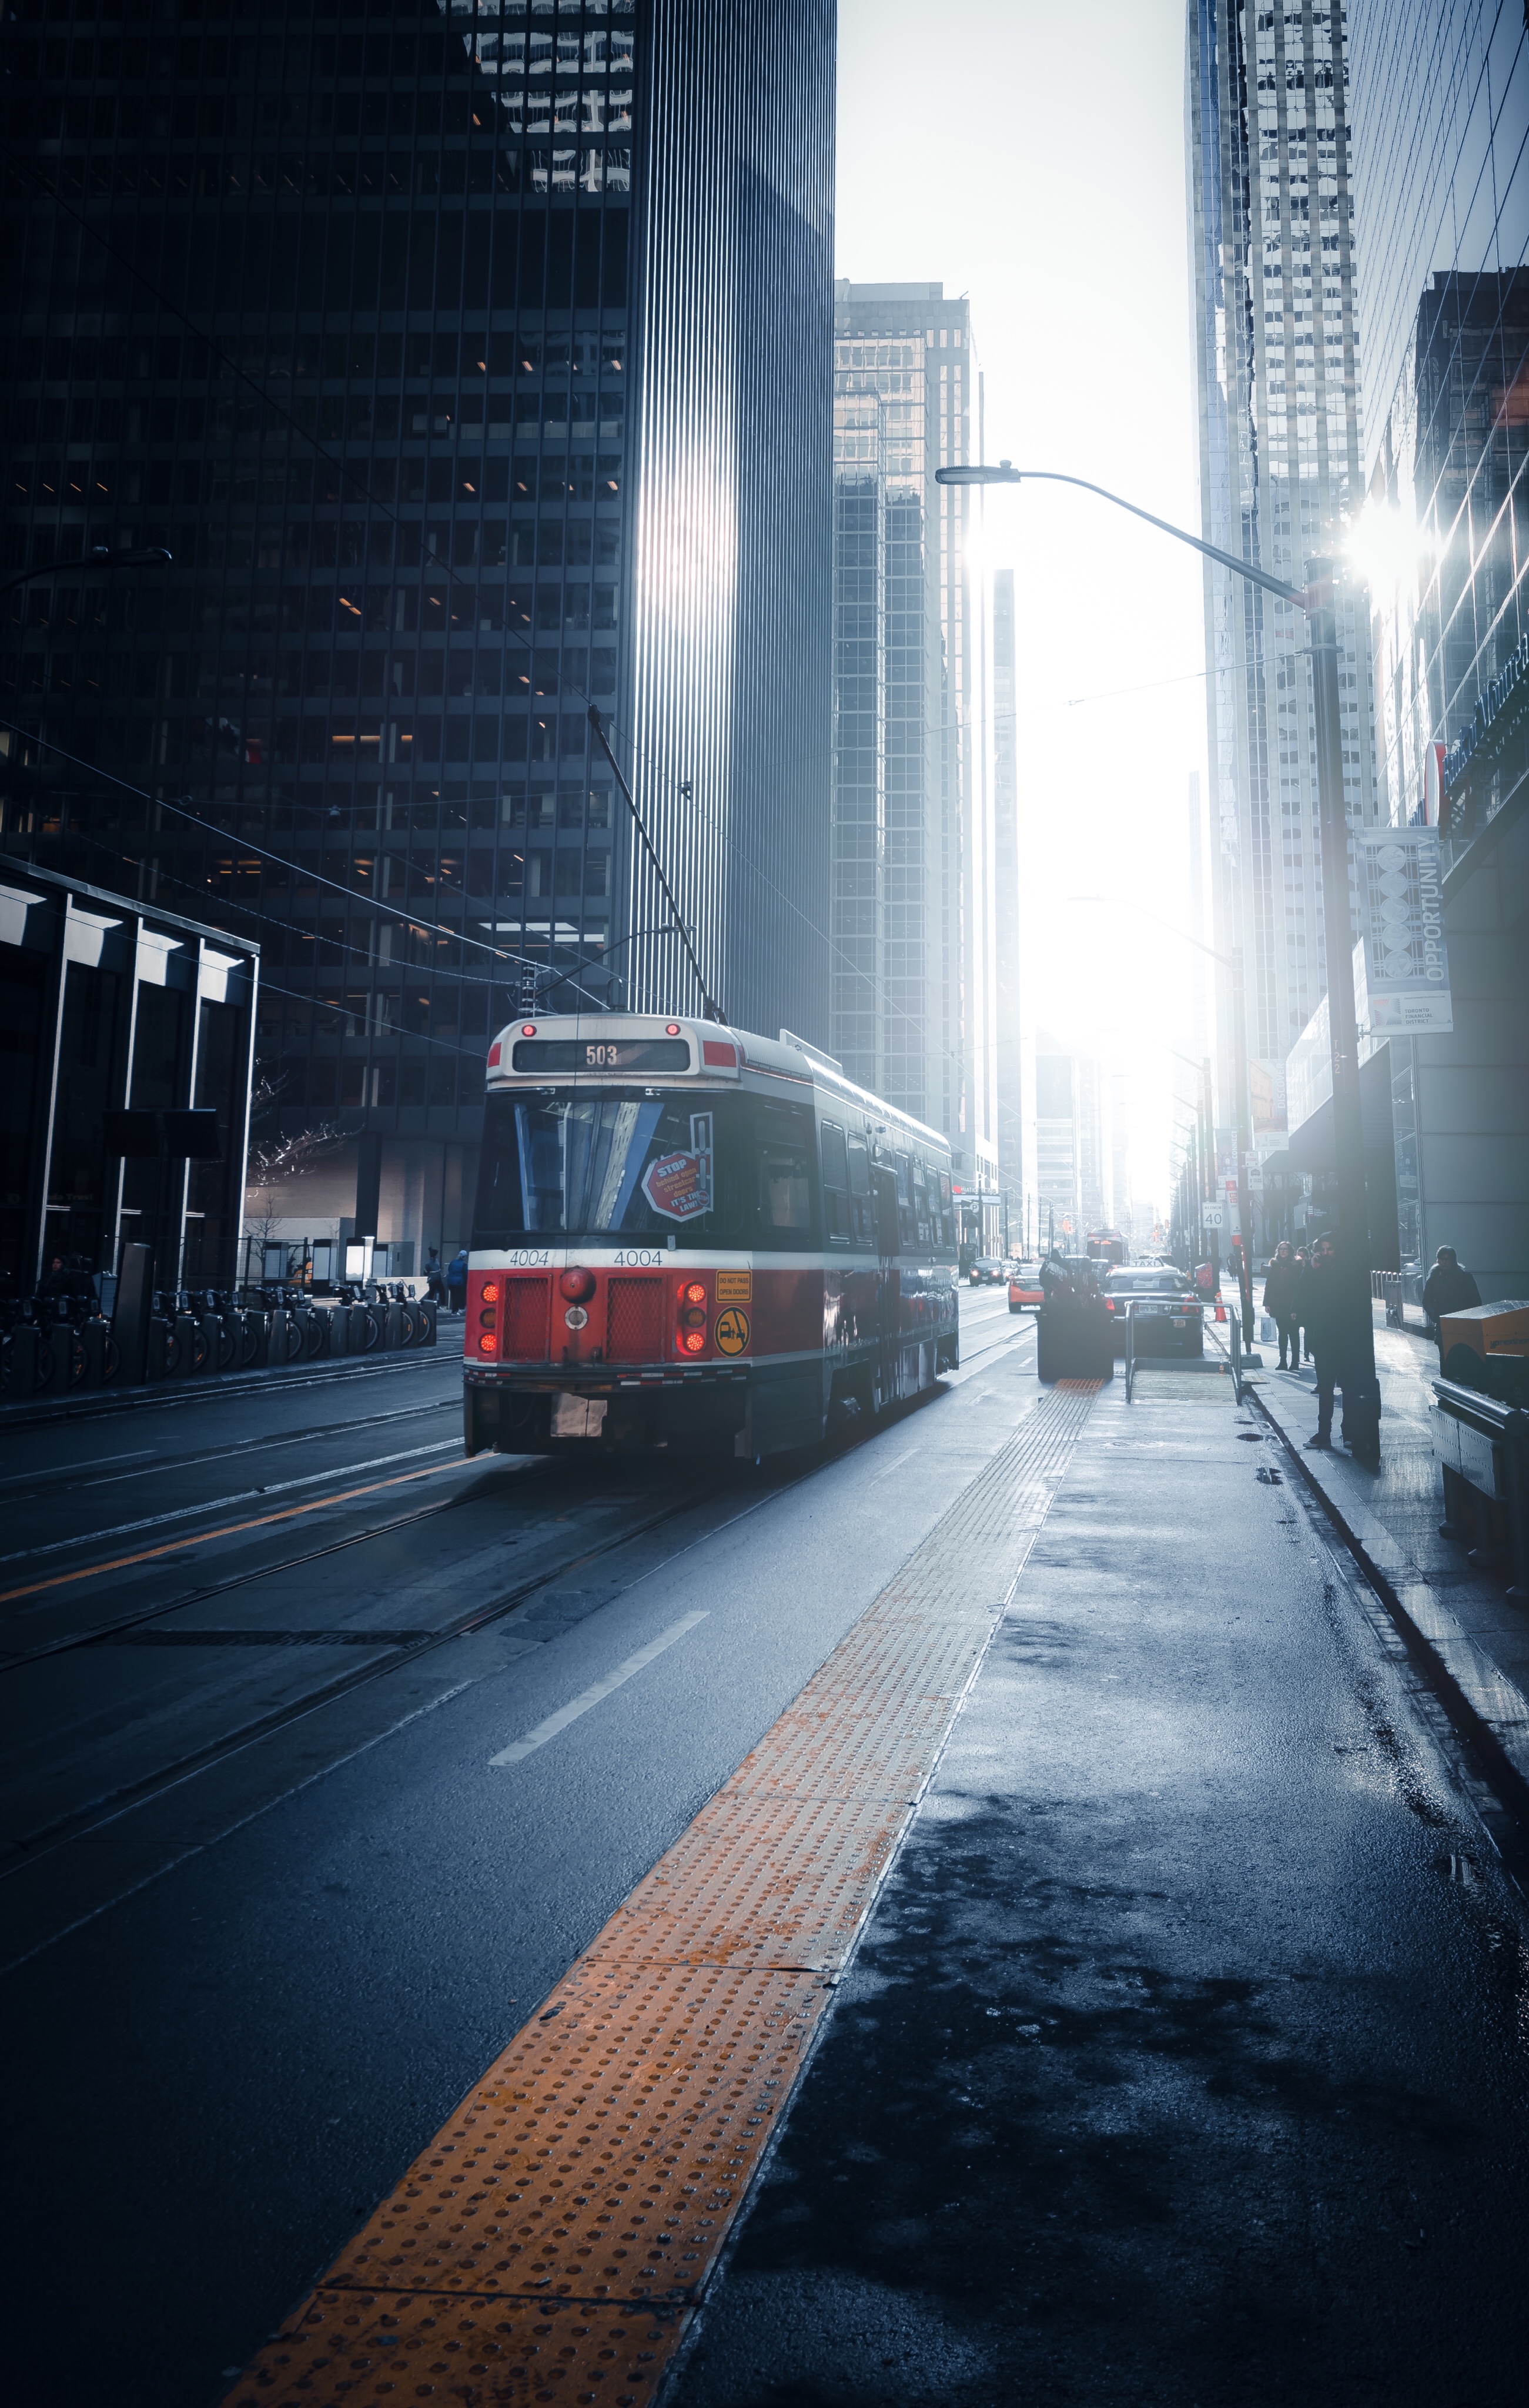
mode of transport, transport, urban area, vehicle, architecture, metropolitan area, sky, street, city, metropolis, night, line, infrastructure, lane, bus, automotive lighting, tram, downtown, road, thoroughfare, public transport, car, electricity, road surface, skyscraper, building, city car